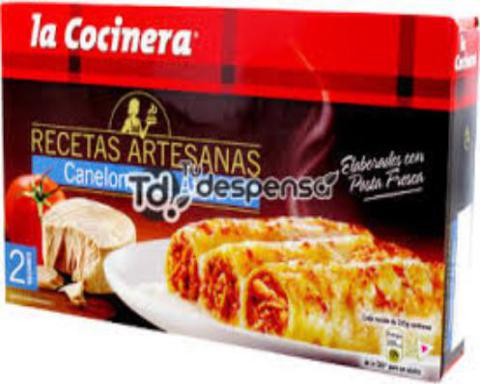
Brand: la cocinera
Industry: Food